Gotthard Tunnel

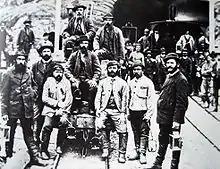
Workers in Airolo (1880)

While the geology encountered typically comprised rocks of sufficient hardness for mechanical drilling to be used, those of exceptional hardness were often encountered, resulting in even the best drills being blunted and greatly slowing the rate of advancement, sometimes to as little as one meter per day. There was also a section of entirely disaggregated bedrock encountered, which could only be cleared using traditional manual techniques, which came with the risk of potential collapse. To attain sufficient clearance for the running of trains, the ceiling was vaulted following the completion of advanced boring.